Impact Wrestling Prelude to Glory

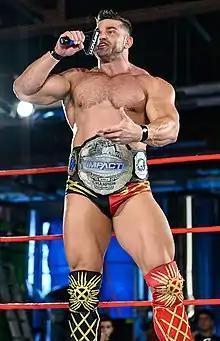
Brian Cage was the reigning World Champion heading into the event.

The event featured wrestlers from pre-existing scripted feuds and storylines. Wrestlers portrayed villains, heroes, or less distinguishable characters in the scripted events that built tension and culminated in a wrestling match or series of matches. Storylines were played out on Impact's weekly television show.